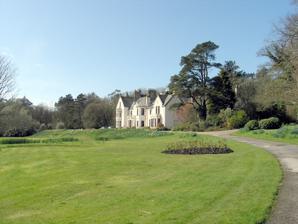
Building: Achamore House
Country: Unknown
Year built: 1900
House in Argyll and Bute, Scotland, UK Achamore House Achamore House Location Isle of Gigha , Argyll and Bute , Scotland Coordinates 55°40′01″N 5°45′00″W / 55.6670°N 5.7499°W / 55.6670; -5.7499 Built 1884 Built for William Scarlett, 3rd Baron Abinger Architect John Honeyman Architectural style(s) Scots Baronial Listed Building – Category B Designated 20 July 1971 Reference no. LB11449 Inventory of Gardens and Designed Landscapes in Scotland Criteria Work of Art Horticultural Designated 1 July 1987 Reference no. GDL00005 Location of Achamore House in Argyll and Bute Achamore House is a mansion on the Isle of Gigha , Scotland . It was built in 1884 for Lt-Col William James Scarlett, and the extensive gardens were laid out by Sir James Horlick from 1944.  The house is protected as a category B listed building , while the grounds are included in the Inventory of Gardens and Designed Landscapes in Scotland . History The island of Gigha was formerly the property of the Clan McNeill until John Carstairs MacNeill , who sold the island in 1856 to James Williams Scarlett, second son of William Anglin Scarlett , for £49,000. James Scarlett's son, Lt-Col William James Scarlett, a veteran of the Crimean War like his cousin William Scarlett, 3rd Baron Abinger , built Achamore House in 1884. The house was designed by John Honeyman of Honeyman and Keppie Architects. After it was damaged by fire in 1896, John Honeyman was again employed to restore and remodel the house, which was completed in 1900. Rhododendrons in flower at Achamore Gardens The island remained in the Scarlett family until 1919 when it was sold to a Major John Allen, and subsequently bought in 1937 by Richard and Elaine Hamer (née de Chair), daughter of Admiral Sir Dudley de Chair .  During the Second World War it passed to Elaine Hamer's brother, Somerset de Chair , who sold it on to Colonel Sir James Horlick in 1944, who bought the island in order to extend his plant collection, which he had been developing at Titness Park in Berkshire. He undertook plantings across some 50 acres (200,000 m 2 ) of gardens surrounding the house. The estate was again sold in 1973 after Horlick's death to James Landale, but the plant collection was given to the National Trust for Scotland . The next owner in 1989 was Malcolm Potier, followed by the Holt family until in 2002 the island was purchased by its residents, and ownership of the house and gardens passed to the Isle of Gigha Heritage Trust. In order to pay back loans used for the community buy-out, the house was sold in 2003 and now operates as bed and breakfast accommodation. The property was relisted for sale in 2012, and having sought Offers over £750,000, it was sold in December 2020. The Achamore Gardens are owned by the Heritage Trust, and are open to the public. The mild climate of the Inner Hebrides , and the microclimate of the gardens, allows an unusual range of plants to flourish. The gardens include specimens of southern rātā from New Zealand, Montezuma pine from Central America, Puya alpestris from the Andes, and Wollemia nobilis from Australia. References